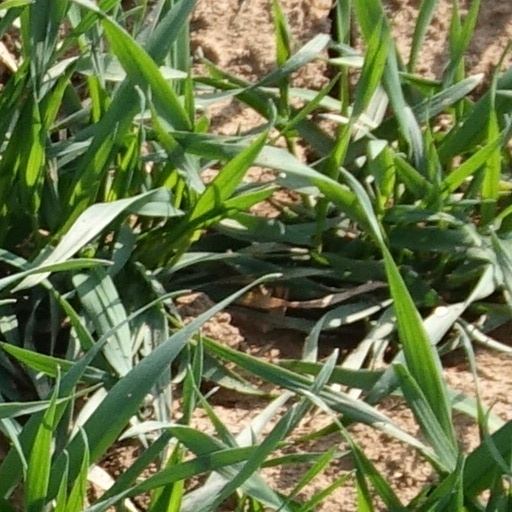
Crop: wheat